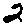
Label: 2